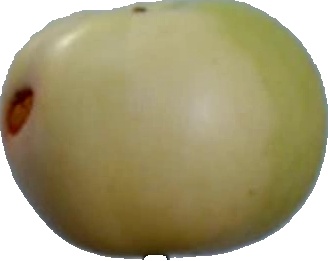
Label: apple_6